Rockhampton Airport

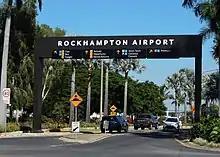
Main entrance to the Rockhampton Airport precinct, 2022

The Rockhampton Aero Club flying field was officially opened on 2 March 1930 by Rockhampton mayor Robert Cousins. The club was formed just three weeks prior with the aim of providing assistance with issues relating to aviation, including lobbying for a permanent landing ground for aircraft flying into the city. A few weeks later, on 15 March 1930 the Rockhampton Aerodrome was officially opened by Alderman Colonel David Day Dawson on behalf of Cousins who was unable to attend. It was only after the Rockhampton Aero Club had been established their flying field at Connor Park that Rockhampton City Council finally decided the same location would ideal for the city's aerodrome and contributed 100 pounds for land clearing. This came after many months of attempting to find a suitable location of an aerodrome with many locations considered including near the Red Hill quarry on Yaamba Road. The first passenger aircraft, a Fokker monoplane, "Star of Cairns", landed at the Rockhampton Aerodrome during the official opening.